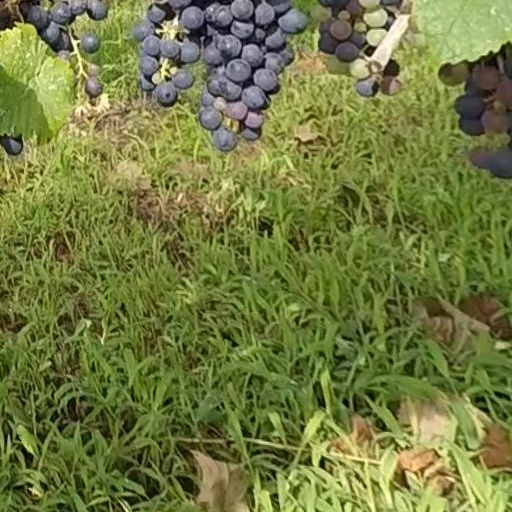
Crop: grape